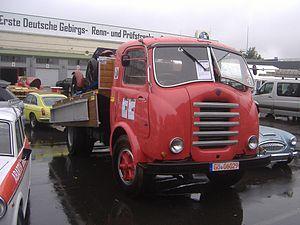
Le FNM D-9.500, est un camion lourd brésilien, dérivé de l'Alfa Romeo 800 et produit sous licence italienne de 1951 à 1956.